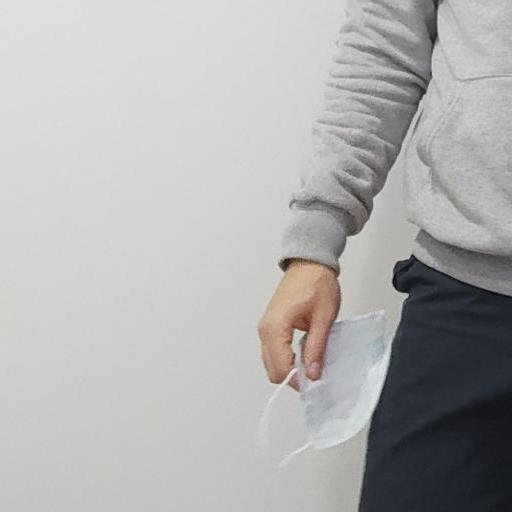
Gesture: no_gesture